Northup, Ohio

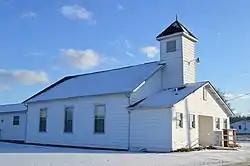
Baptist church

Northup is an unincorporated community in Gallia County, in the U.S. state of Ohio.